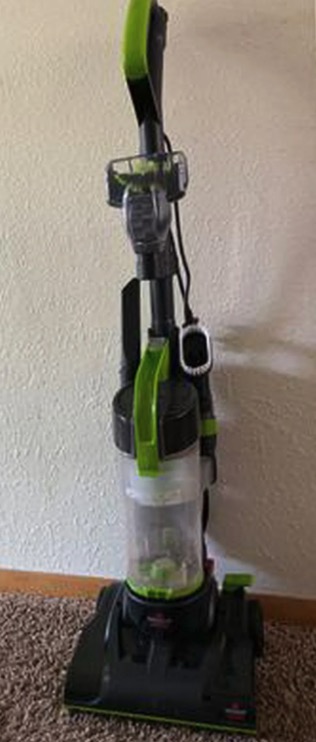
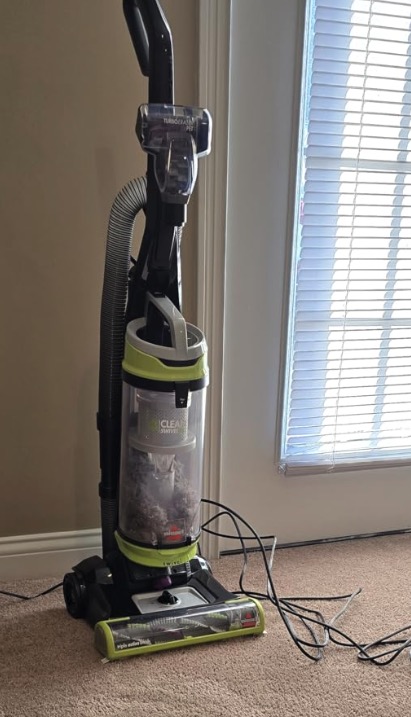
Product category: items_vacuum
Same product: no